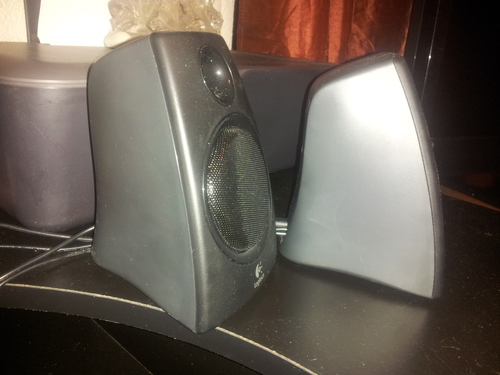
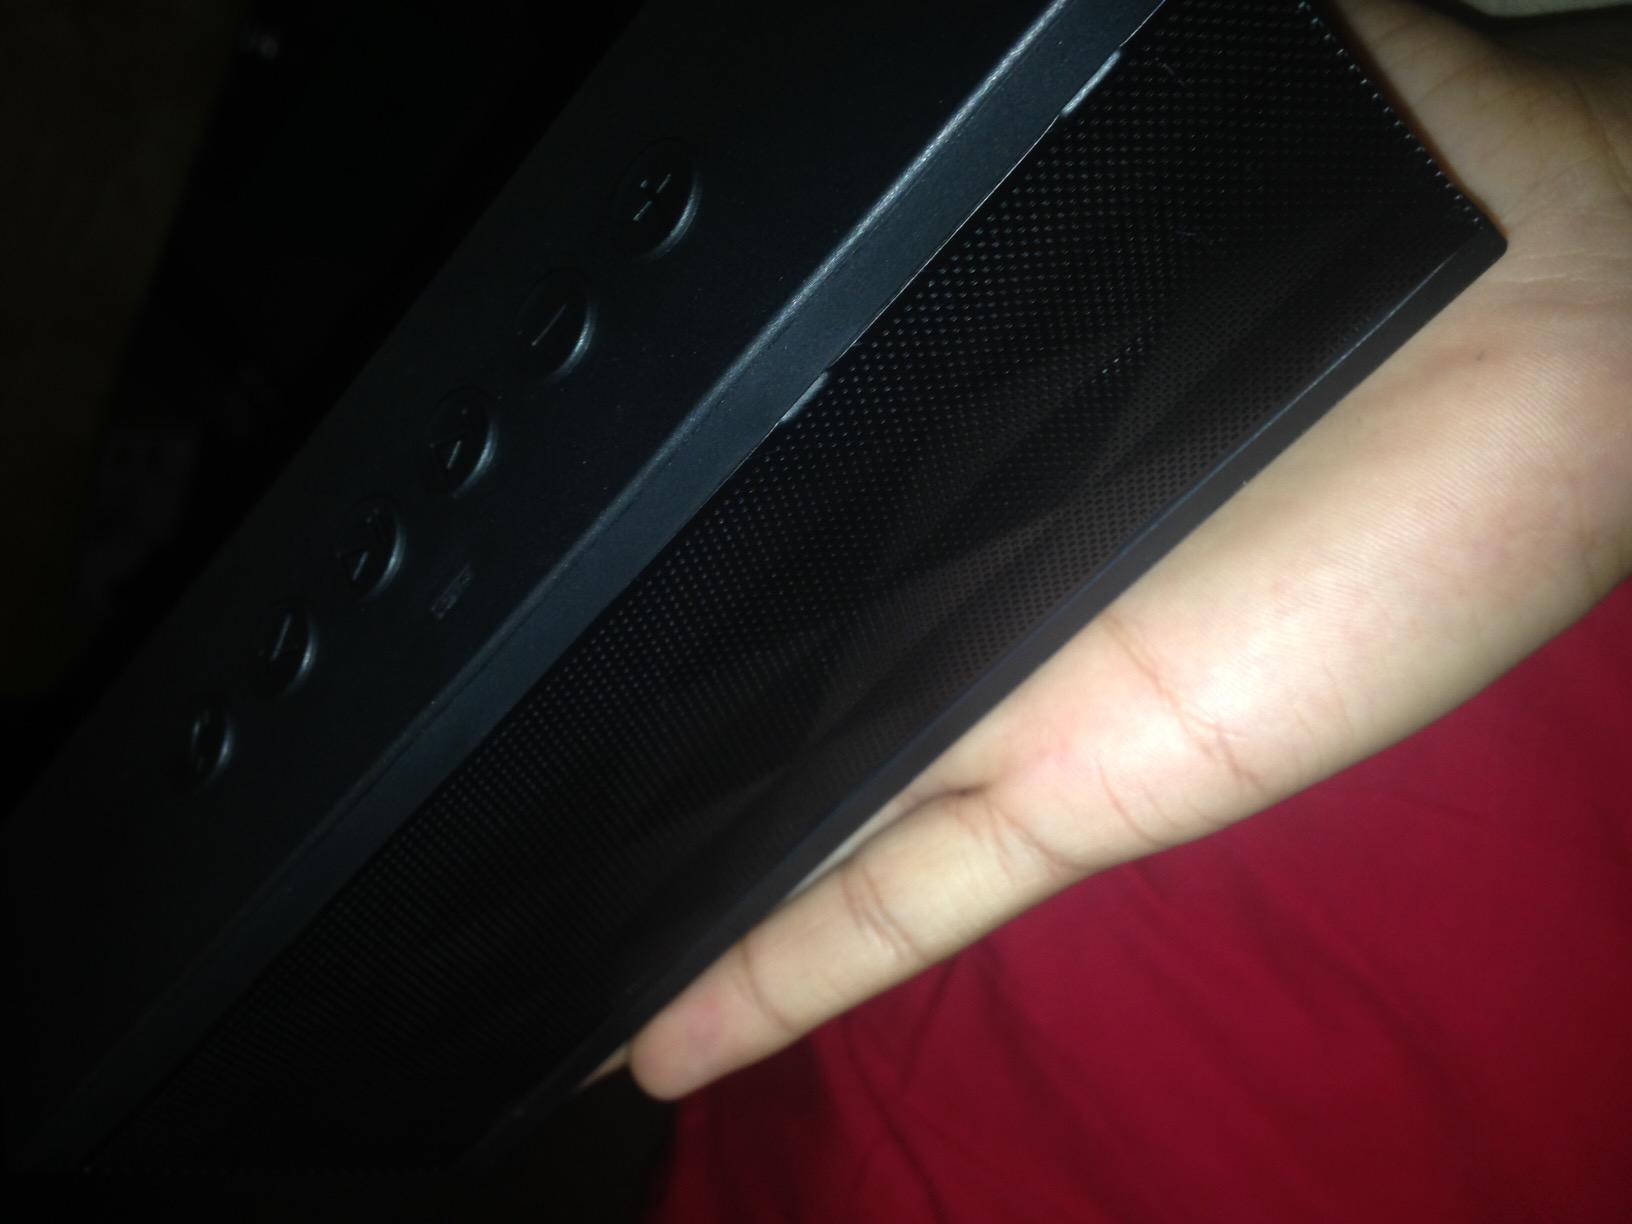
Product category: speaker
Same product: no